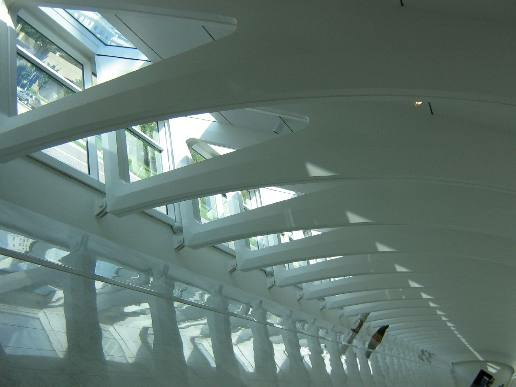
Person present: No